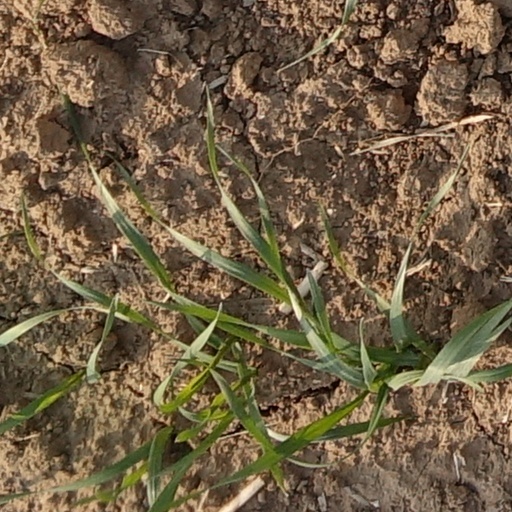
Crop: wheat